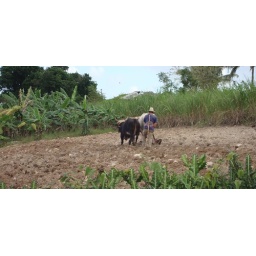
Ploughing a field near Guardalavaca, CubaForground, cactus hedgeBack left banana trees, right sugar cane